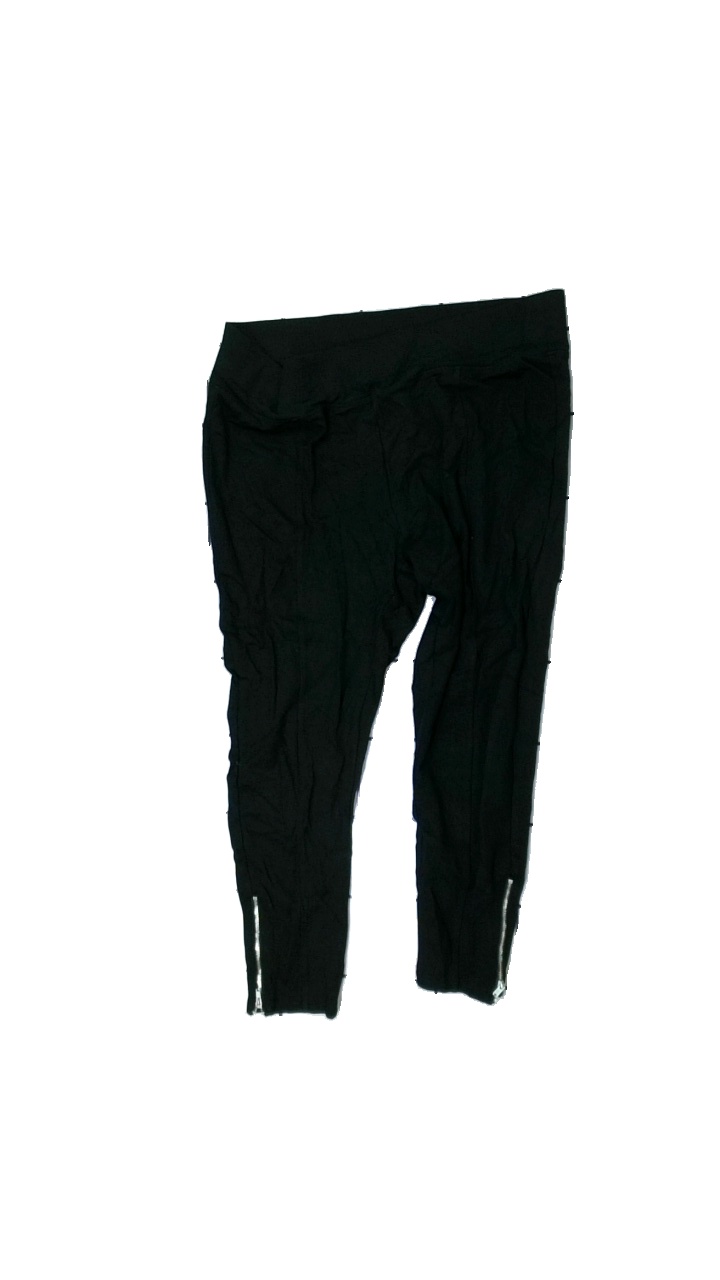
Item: Trousers (Ladies)
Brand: Xlnt
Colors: Black
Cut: Regular, Cropped
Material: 53% nylon, 47% viscose
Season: All
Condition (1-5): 3
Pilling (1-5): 3
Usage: Reuse
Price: <50